Quatre Petites Mélodies

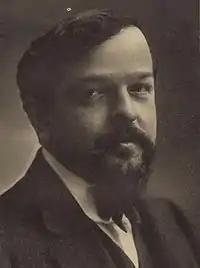
Claude Debussy

In the autumn of 1920, Henry Prunières, founder-editor of the monthly music journal "La Revue musicale", announced he would publish a commemorative edition of his magazine to honor the legacy of Claude Debussy, who had died in 1918. It would include a memorial supplement, "Le Tombeau de Claude Debussy", a collective musical tribute for which Prunières invited Europe's leading composers to contribute. Ten musicians responded with either newly-written pieces or excerpts from their current works in progress: Paul Dukas, Albert Roussel, Gian Francesco Malipiero, Eugene Goossens, Béla Bartók, Florent Schmitt, Igor Stravinsky, Maurice Ravel, Manuel de Falla, and Erik Satie.